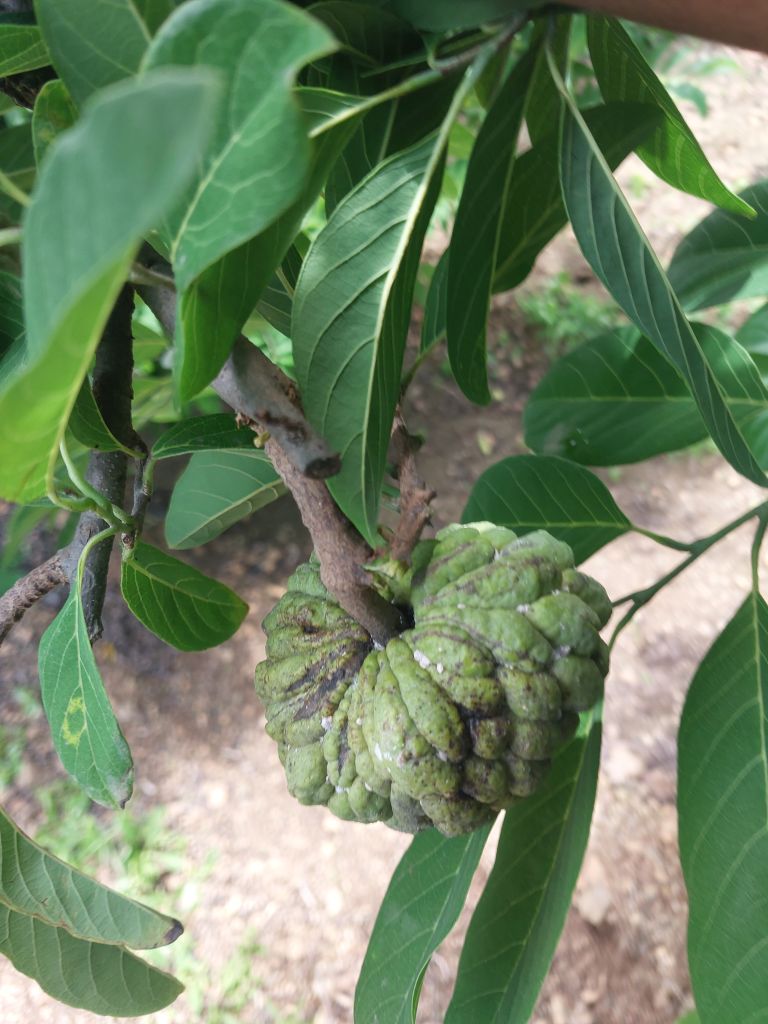
Disease label: Leaf spot on fruit